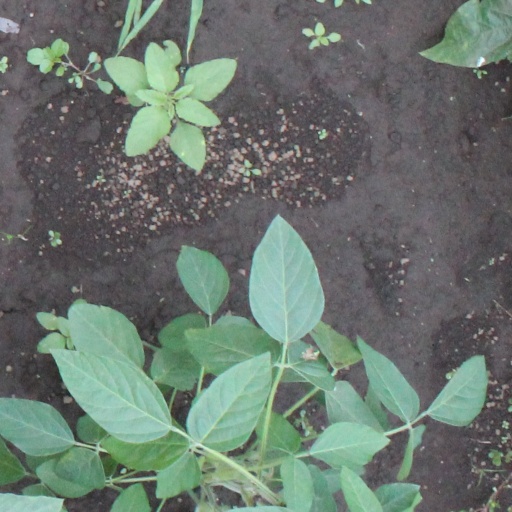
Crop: soybean